Luitpold Tower

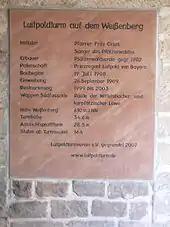
Tablet with dates and construction history of the Luitpold Tower

The idea of building a tower was conceived on 29 May 1895 at the general assembly of the Gräfenstein Conservation Society ("Gräfensteiner Verschönerungsverein"), a group that forestry assessor August Zwissler from Leimen had founded in 1893. It was decided to build a viewing tower on the Weißenberg costing an estimated 8,000 to 10,000 gold marks. The necessary funding would be raised by society member Martin Jäger, a well known local poet who went under the pseudonym, Fritz Claus. Thanks to his support for the tower he was able to win the Palatine Forest Club, founded in 1902 in Ludwigshafen, to his cause. The leadership of the PWV took over the coordination of the project, had the plans produced by architect Ludwig Ullmann and gathered the necessary funding, predominantly from membership subscriptions. Its name was proposed by Karl Albrecht von Ritter, the chairman of the PWV at the time; it was named after Prince Luitpold of Bavaria. In 1908 construction on the tower began and it was inaugurated on 26 September 1909. The costs came to around 23,000 gold marks, which corresponds to a sum of about €250,000 in 2000. The payment of this amount was concluded in 1911 by the Palatine Forest Club.